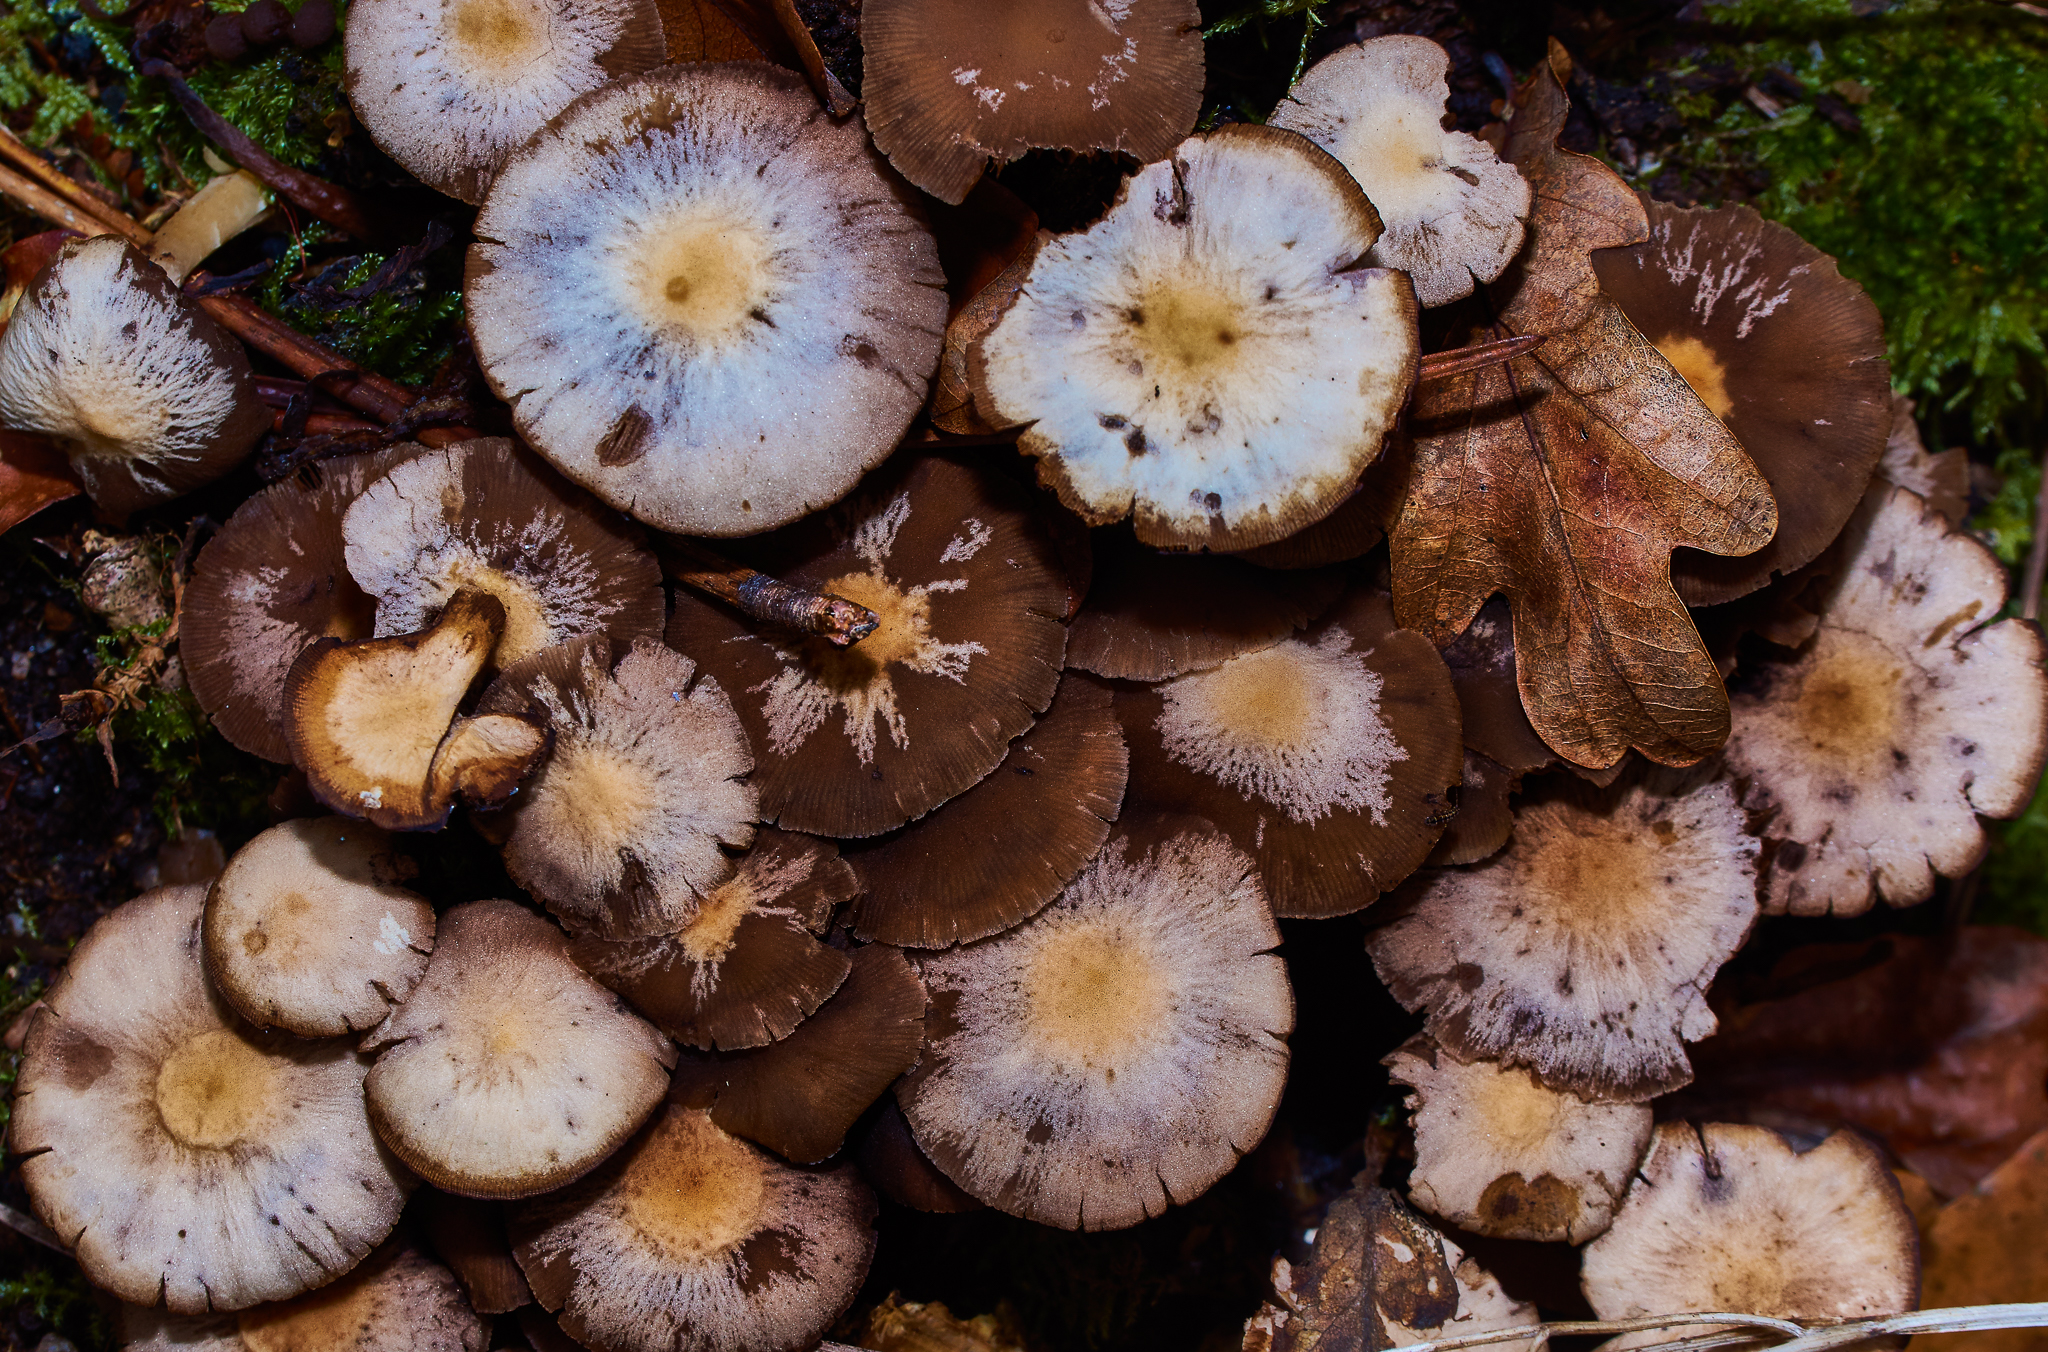
nature, macro, autumn, mushroom, fungus, mushrooms, animals, naturaleza, setas, ggl1, gaby1, xovesphoto, animales, sonya77, tamron60mm, agaricus, matsutake, oyster mushroom, edible mushroom, shiitake, medicinal mushroom, agaricomycetes, agaricaceae, champignon mushroom, pleurotus eryngii